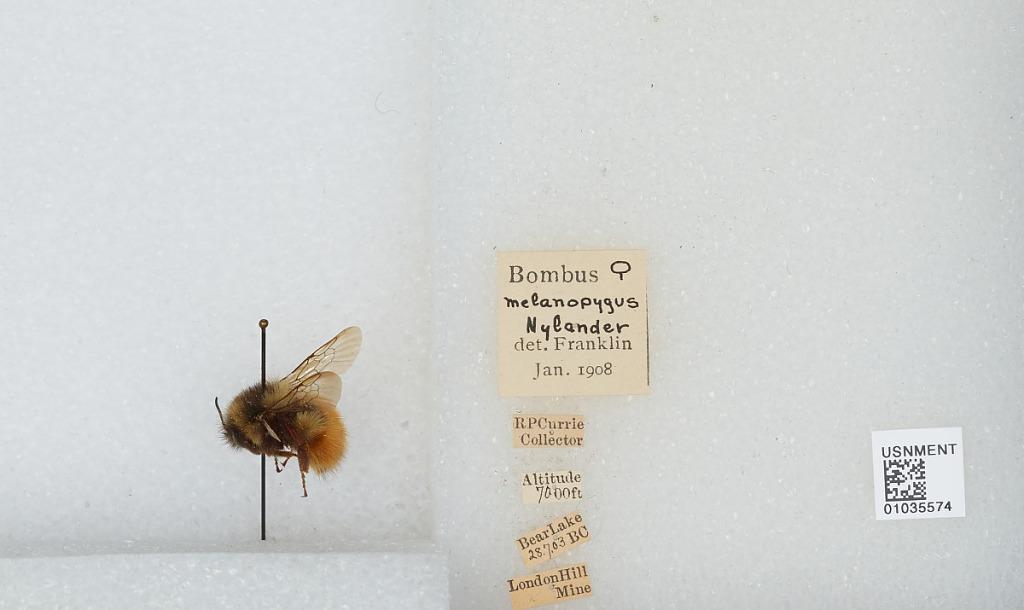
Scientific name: Bombus (Pyrobombus) melanopygus Nylander
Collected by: R. Currie
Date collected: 1903-7-28
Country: Canada
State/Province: British Columbia
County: Regional District of Frazier-Fort George
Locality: London Hill Mine
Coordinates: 50.0584, -117.219
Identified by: Franklin